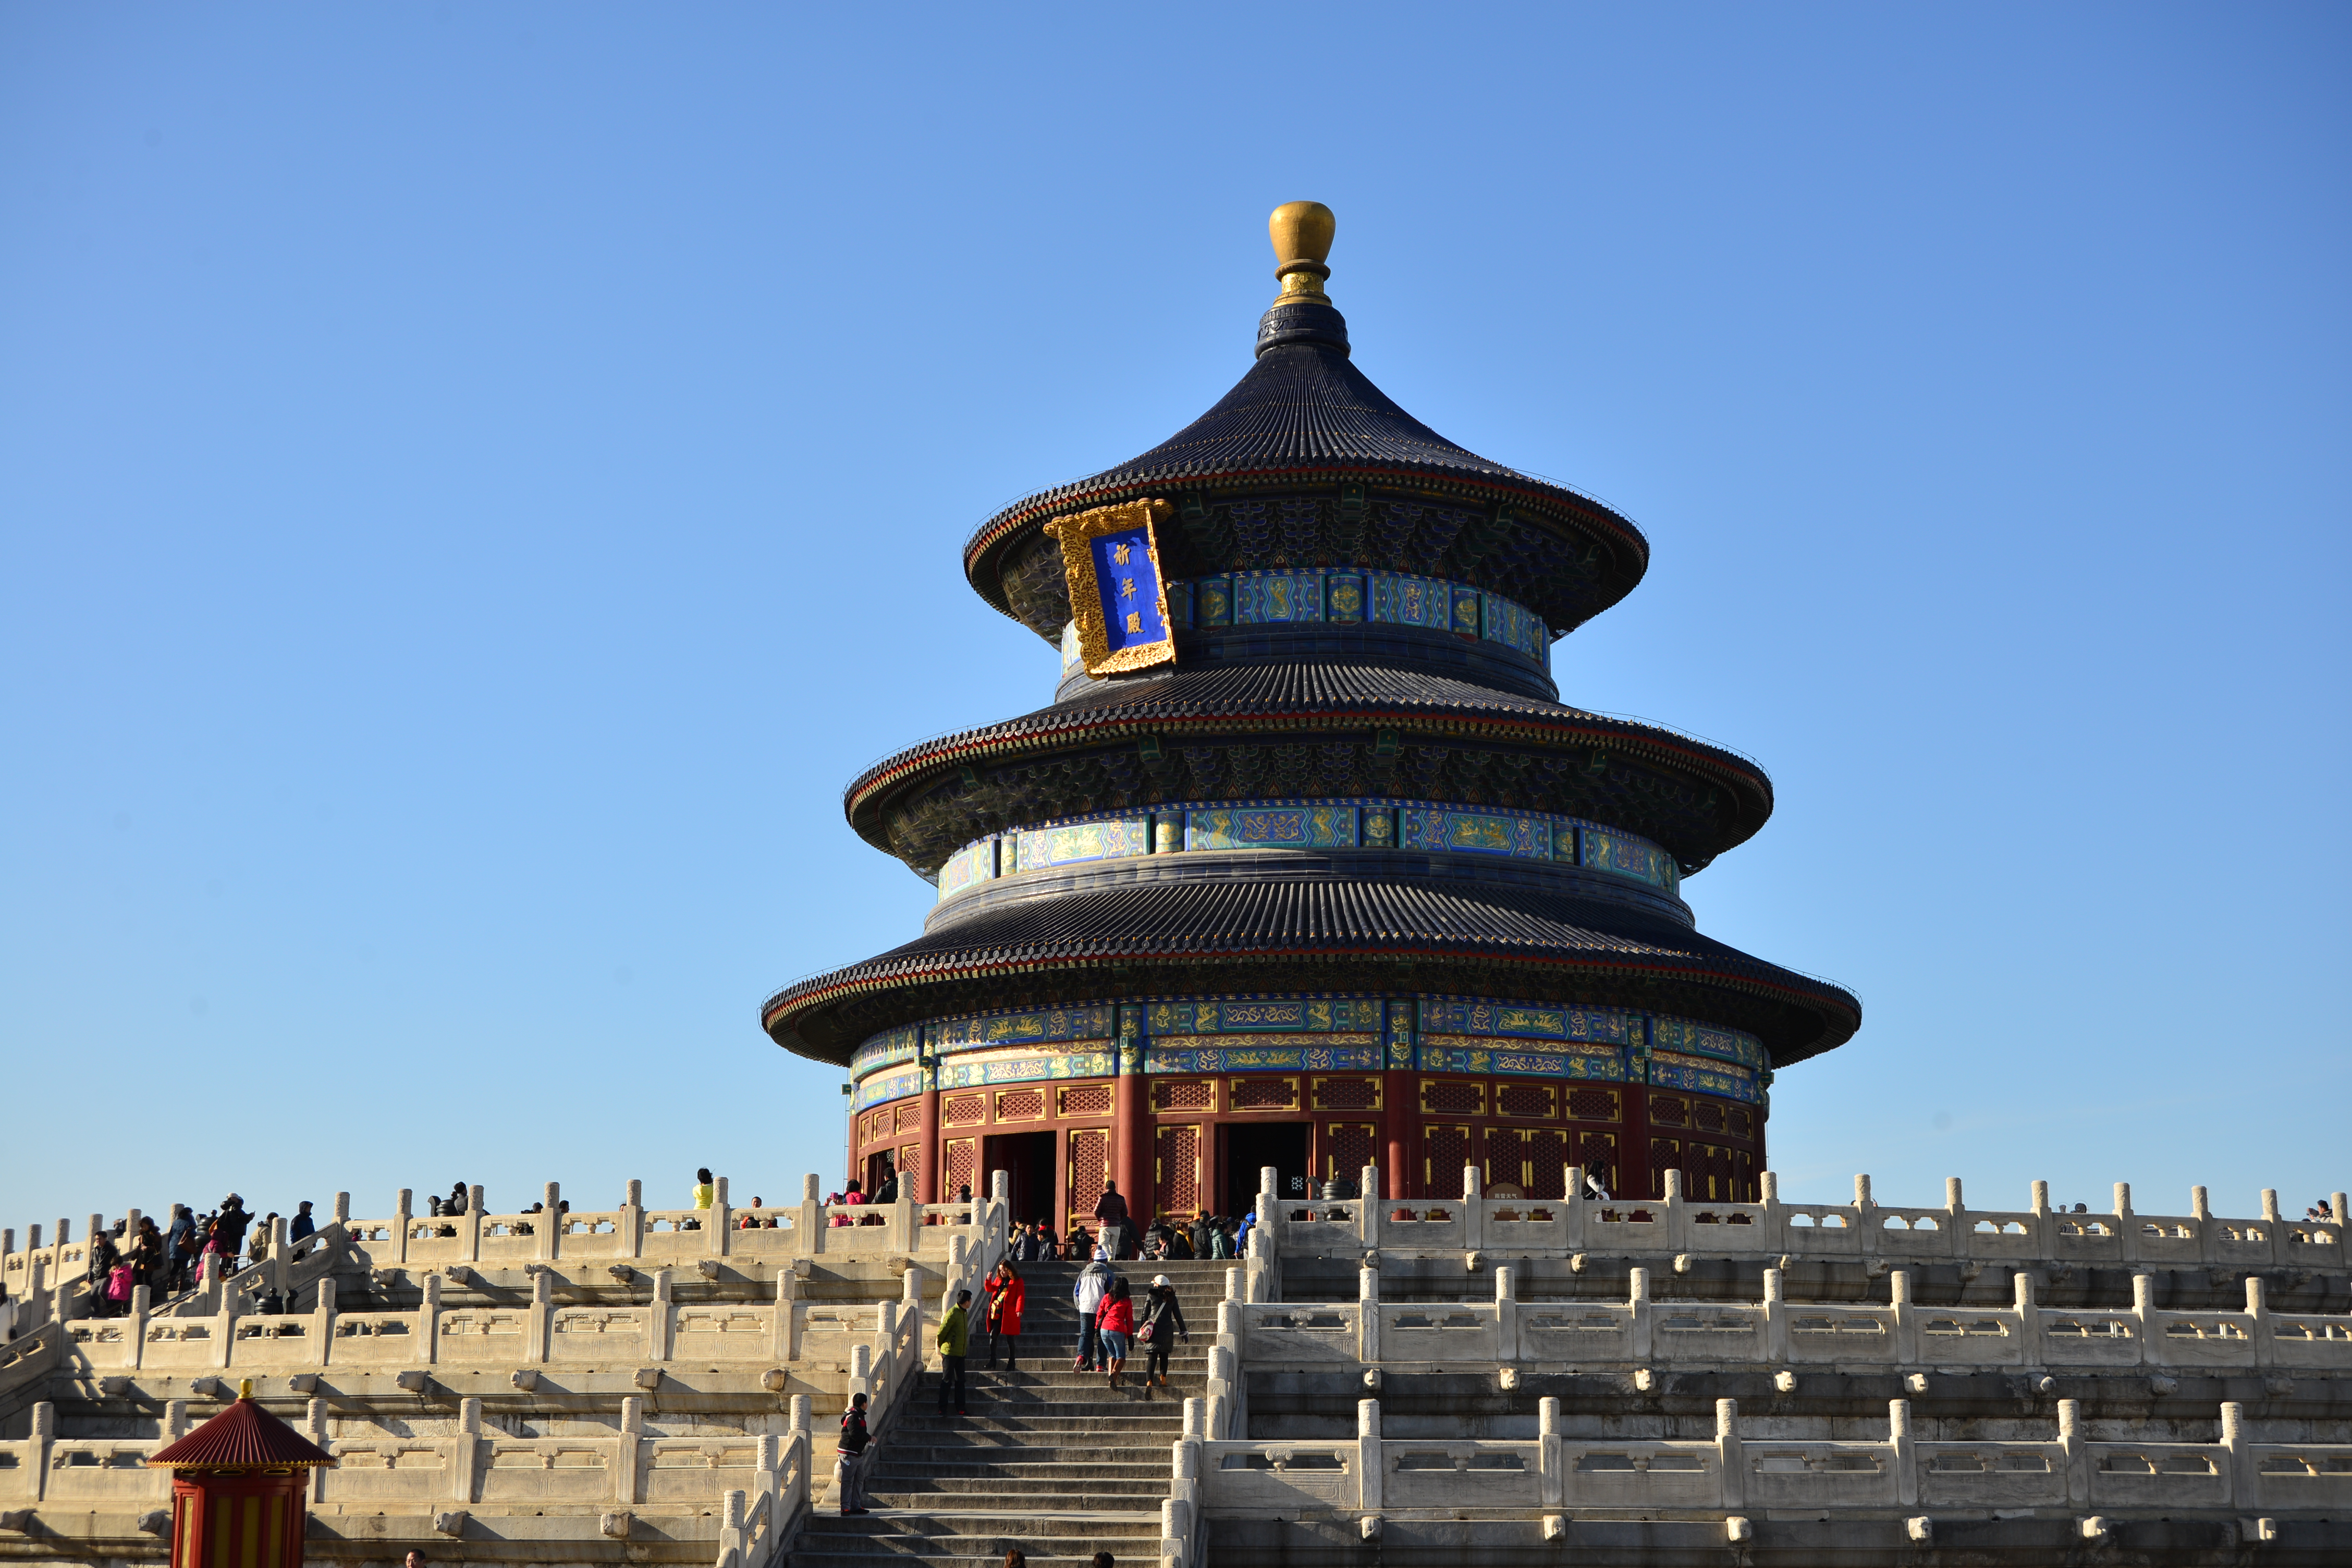
temple, sky, beijing, chinese architecture, landmark, historic site, building, tourism, tourist attraction, place of worship, pagoda, palace, tower, city